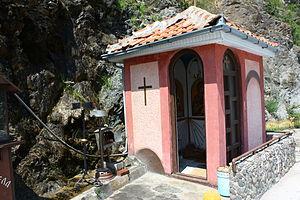
Kalouǵerets est un village de l'ouest de la Macédoine du Nord, situé dans la municipalité de Makedonski Brod. Le village comptait 47 habitants en 2002.